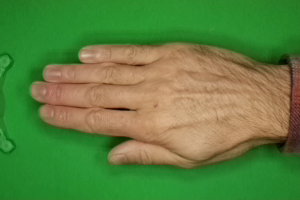
Label: paper